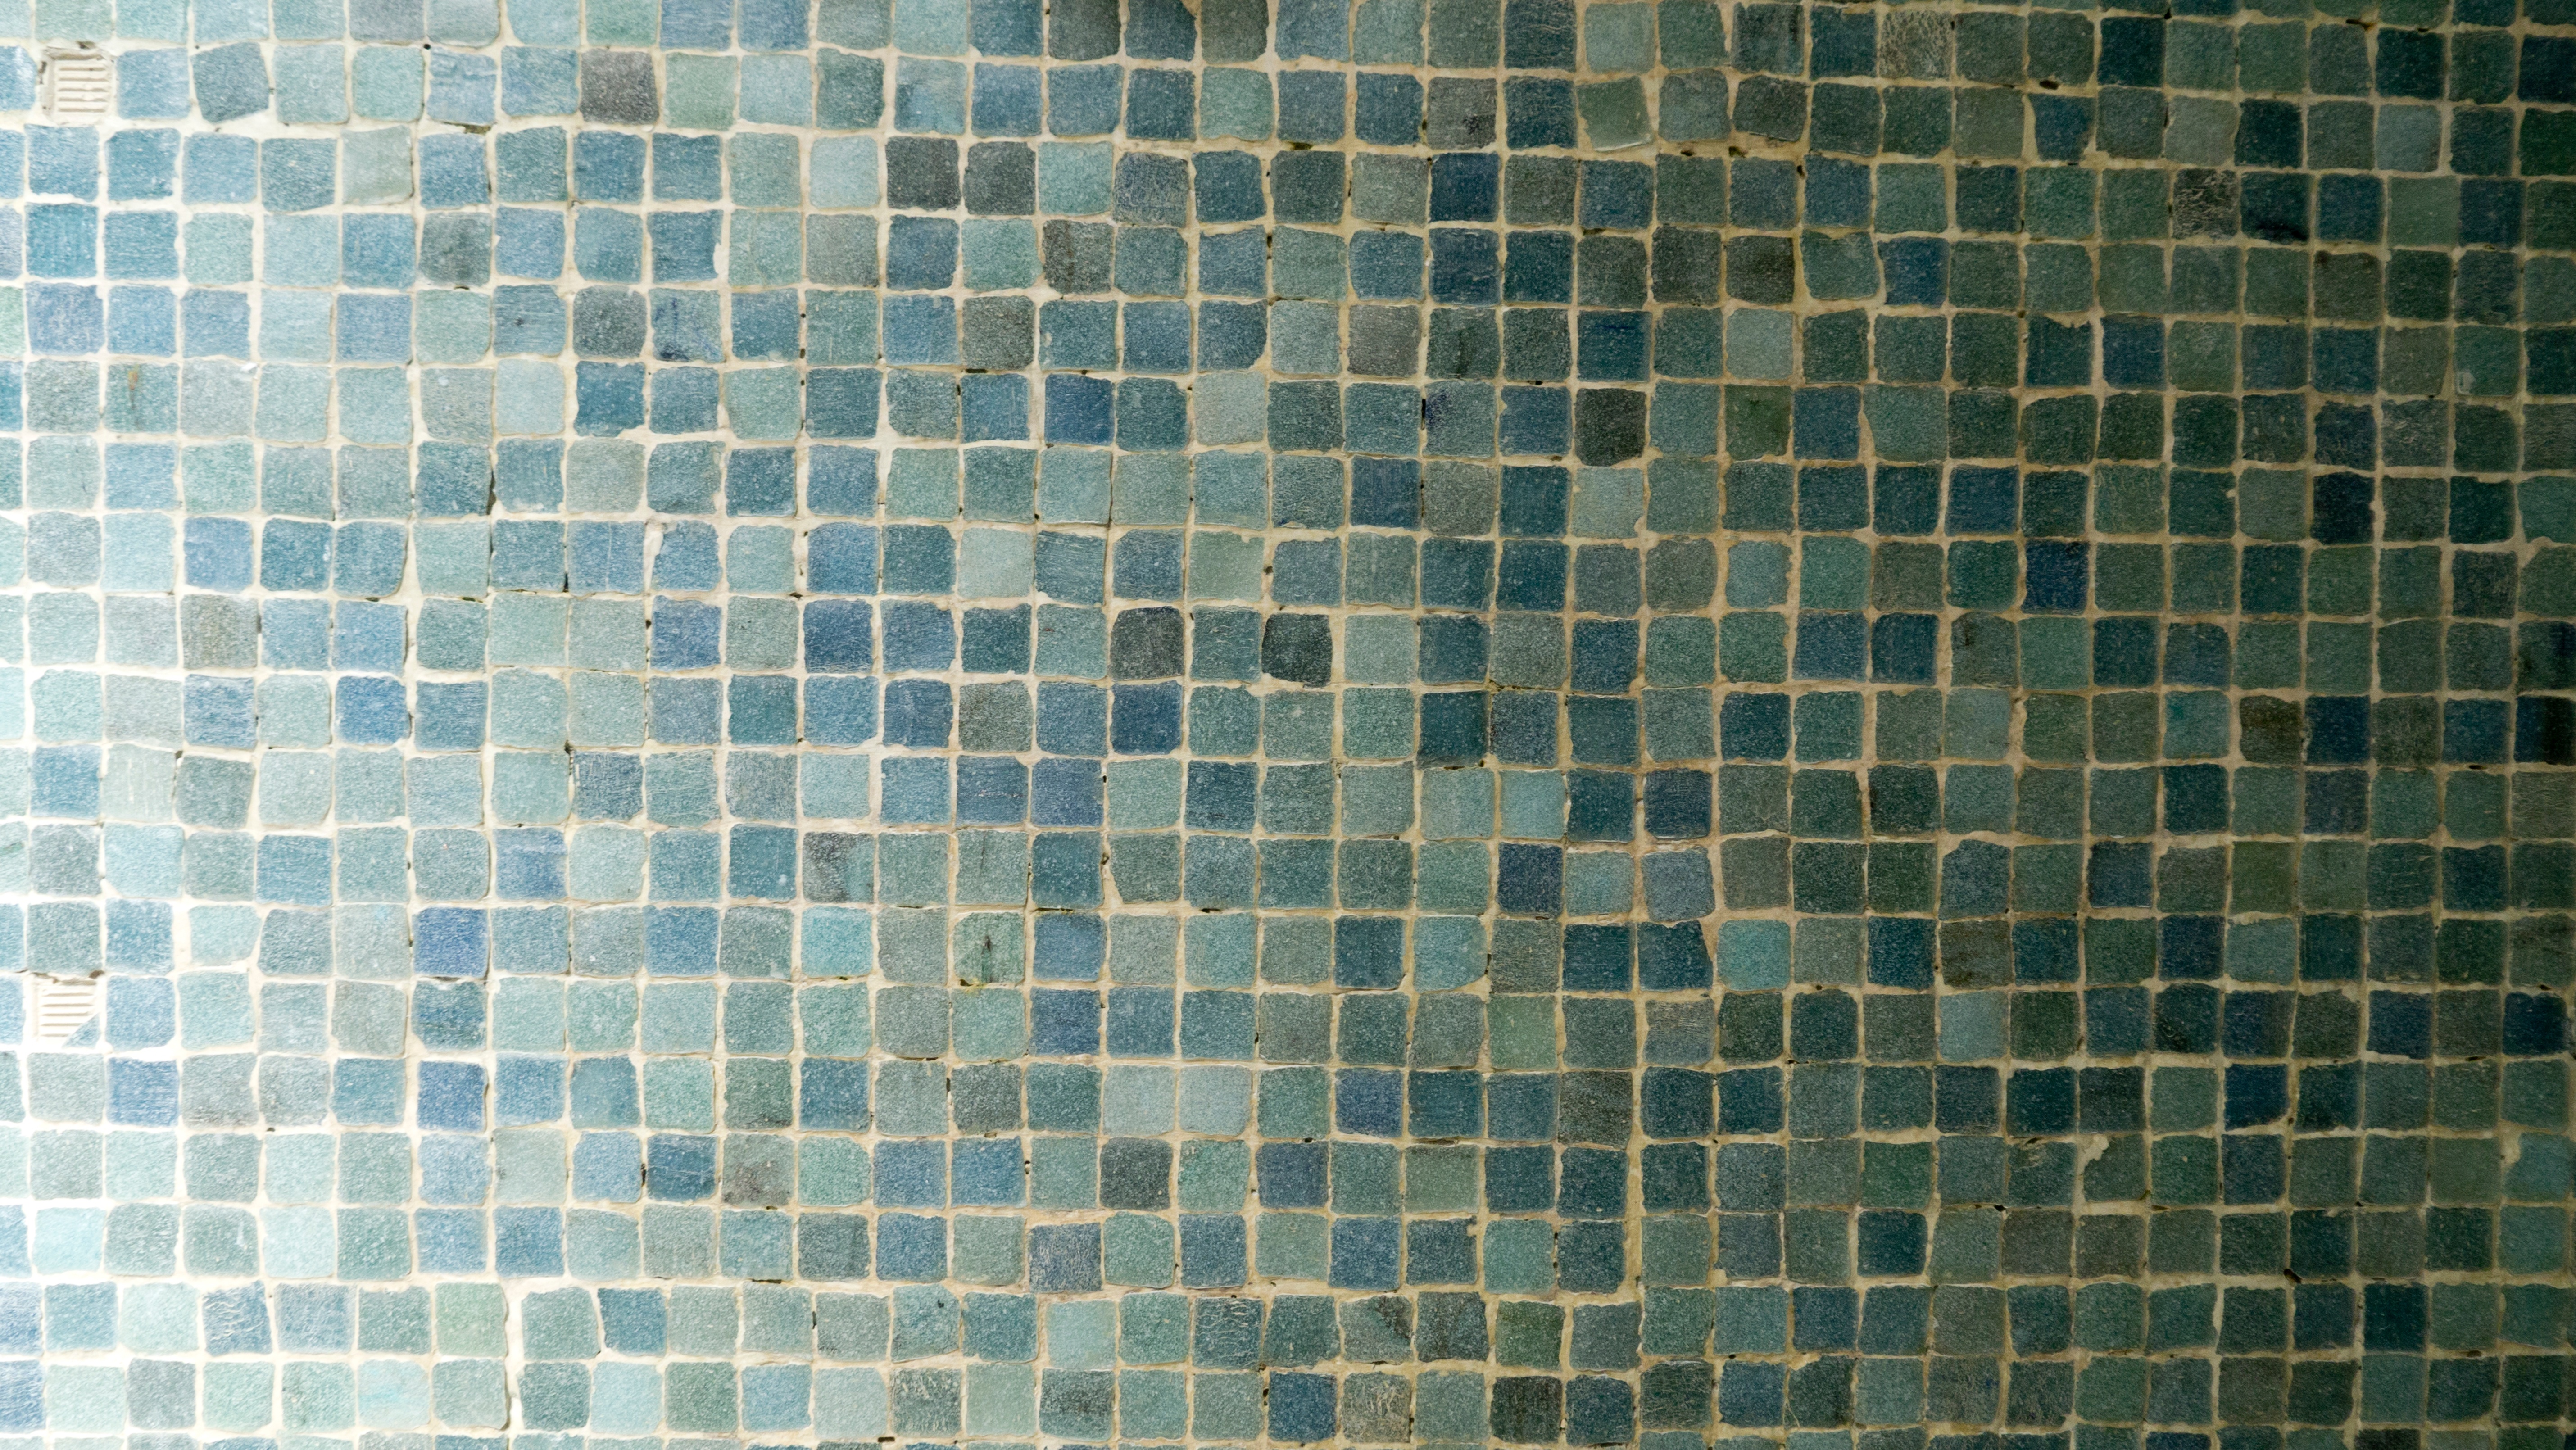
texture, floor, wall, pattern, line, tile, brick, material, circle, art, design, net, mosaic, flooring, road surface